The Smithereens

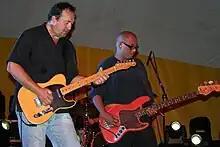
Babjak (left) and Jornacion in 2009 in Rochester, Minnesota

The Smithereens are known for writing and playing catchy 1960s-influenced power pop. Along with a basic East coast roots-rock sound that owed much to musicians who inspired DiNizio, including the Who, the Clash, Elvis Costello and Nick Lowe, The Smithereens deployed a uniquely retro obsession with Mod, the late British Invasion pop of John's Children and the Move and other artifacts of 1950s and 1960s culture that lent its music substance. DiNizio said his single biggest influence was Buddy Holly: "Listening to Buddy Holly, I rediscovered my enjoyment of simple pop structures and pretty melodies...I've always thought of him as a kindred spirit." Likewise, The Who and The Kinks were major influences on Babjak and Diken.